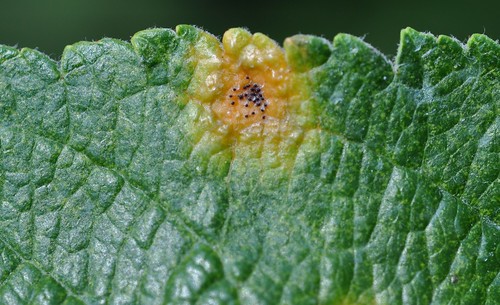
Plant: Apple
Disease: apple rust